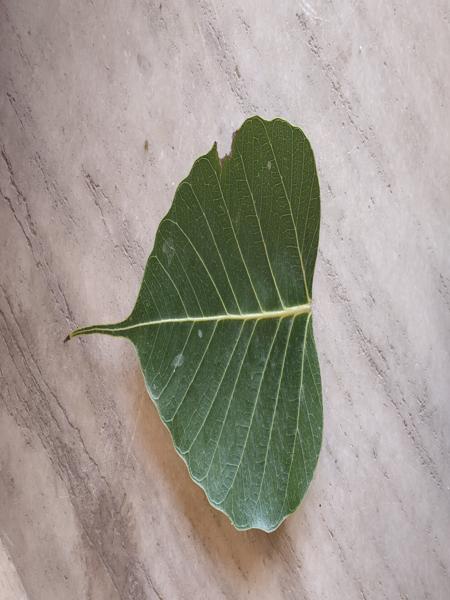
Plant: Arali